Dubai Airshow

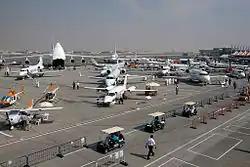
2007 static display

The Dubai Airshow is a biennial air show held in Dubai, United Arab Emirates under the patronage of Sheikh Mohammed bin Rashid Al Maktoum, Vice President and Prime Minister of the UAE and Ruler of Dubai, in cooperation with Dubai Civil Aviation Authority, Dubai Airports, Dubai World Central and the UAE Armed Forces. It was organised by Tarsus Aerospace between 1989 and 2021, since then by Informa. The event is "open to business professionals and industry only".